Abel Brockway House

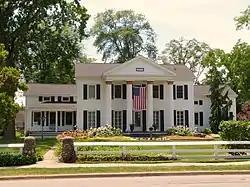

The Abel Brockway House is a single family home located at 1631 Brockway Street in Saginaw, Michigan. It was listed on the National Register of Historic Places in 1982.